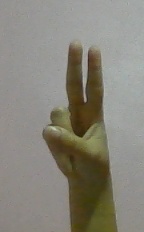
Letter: taa